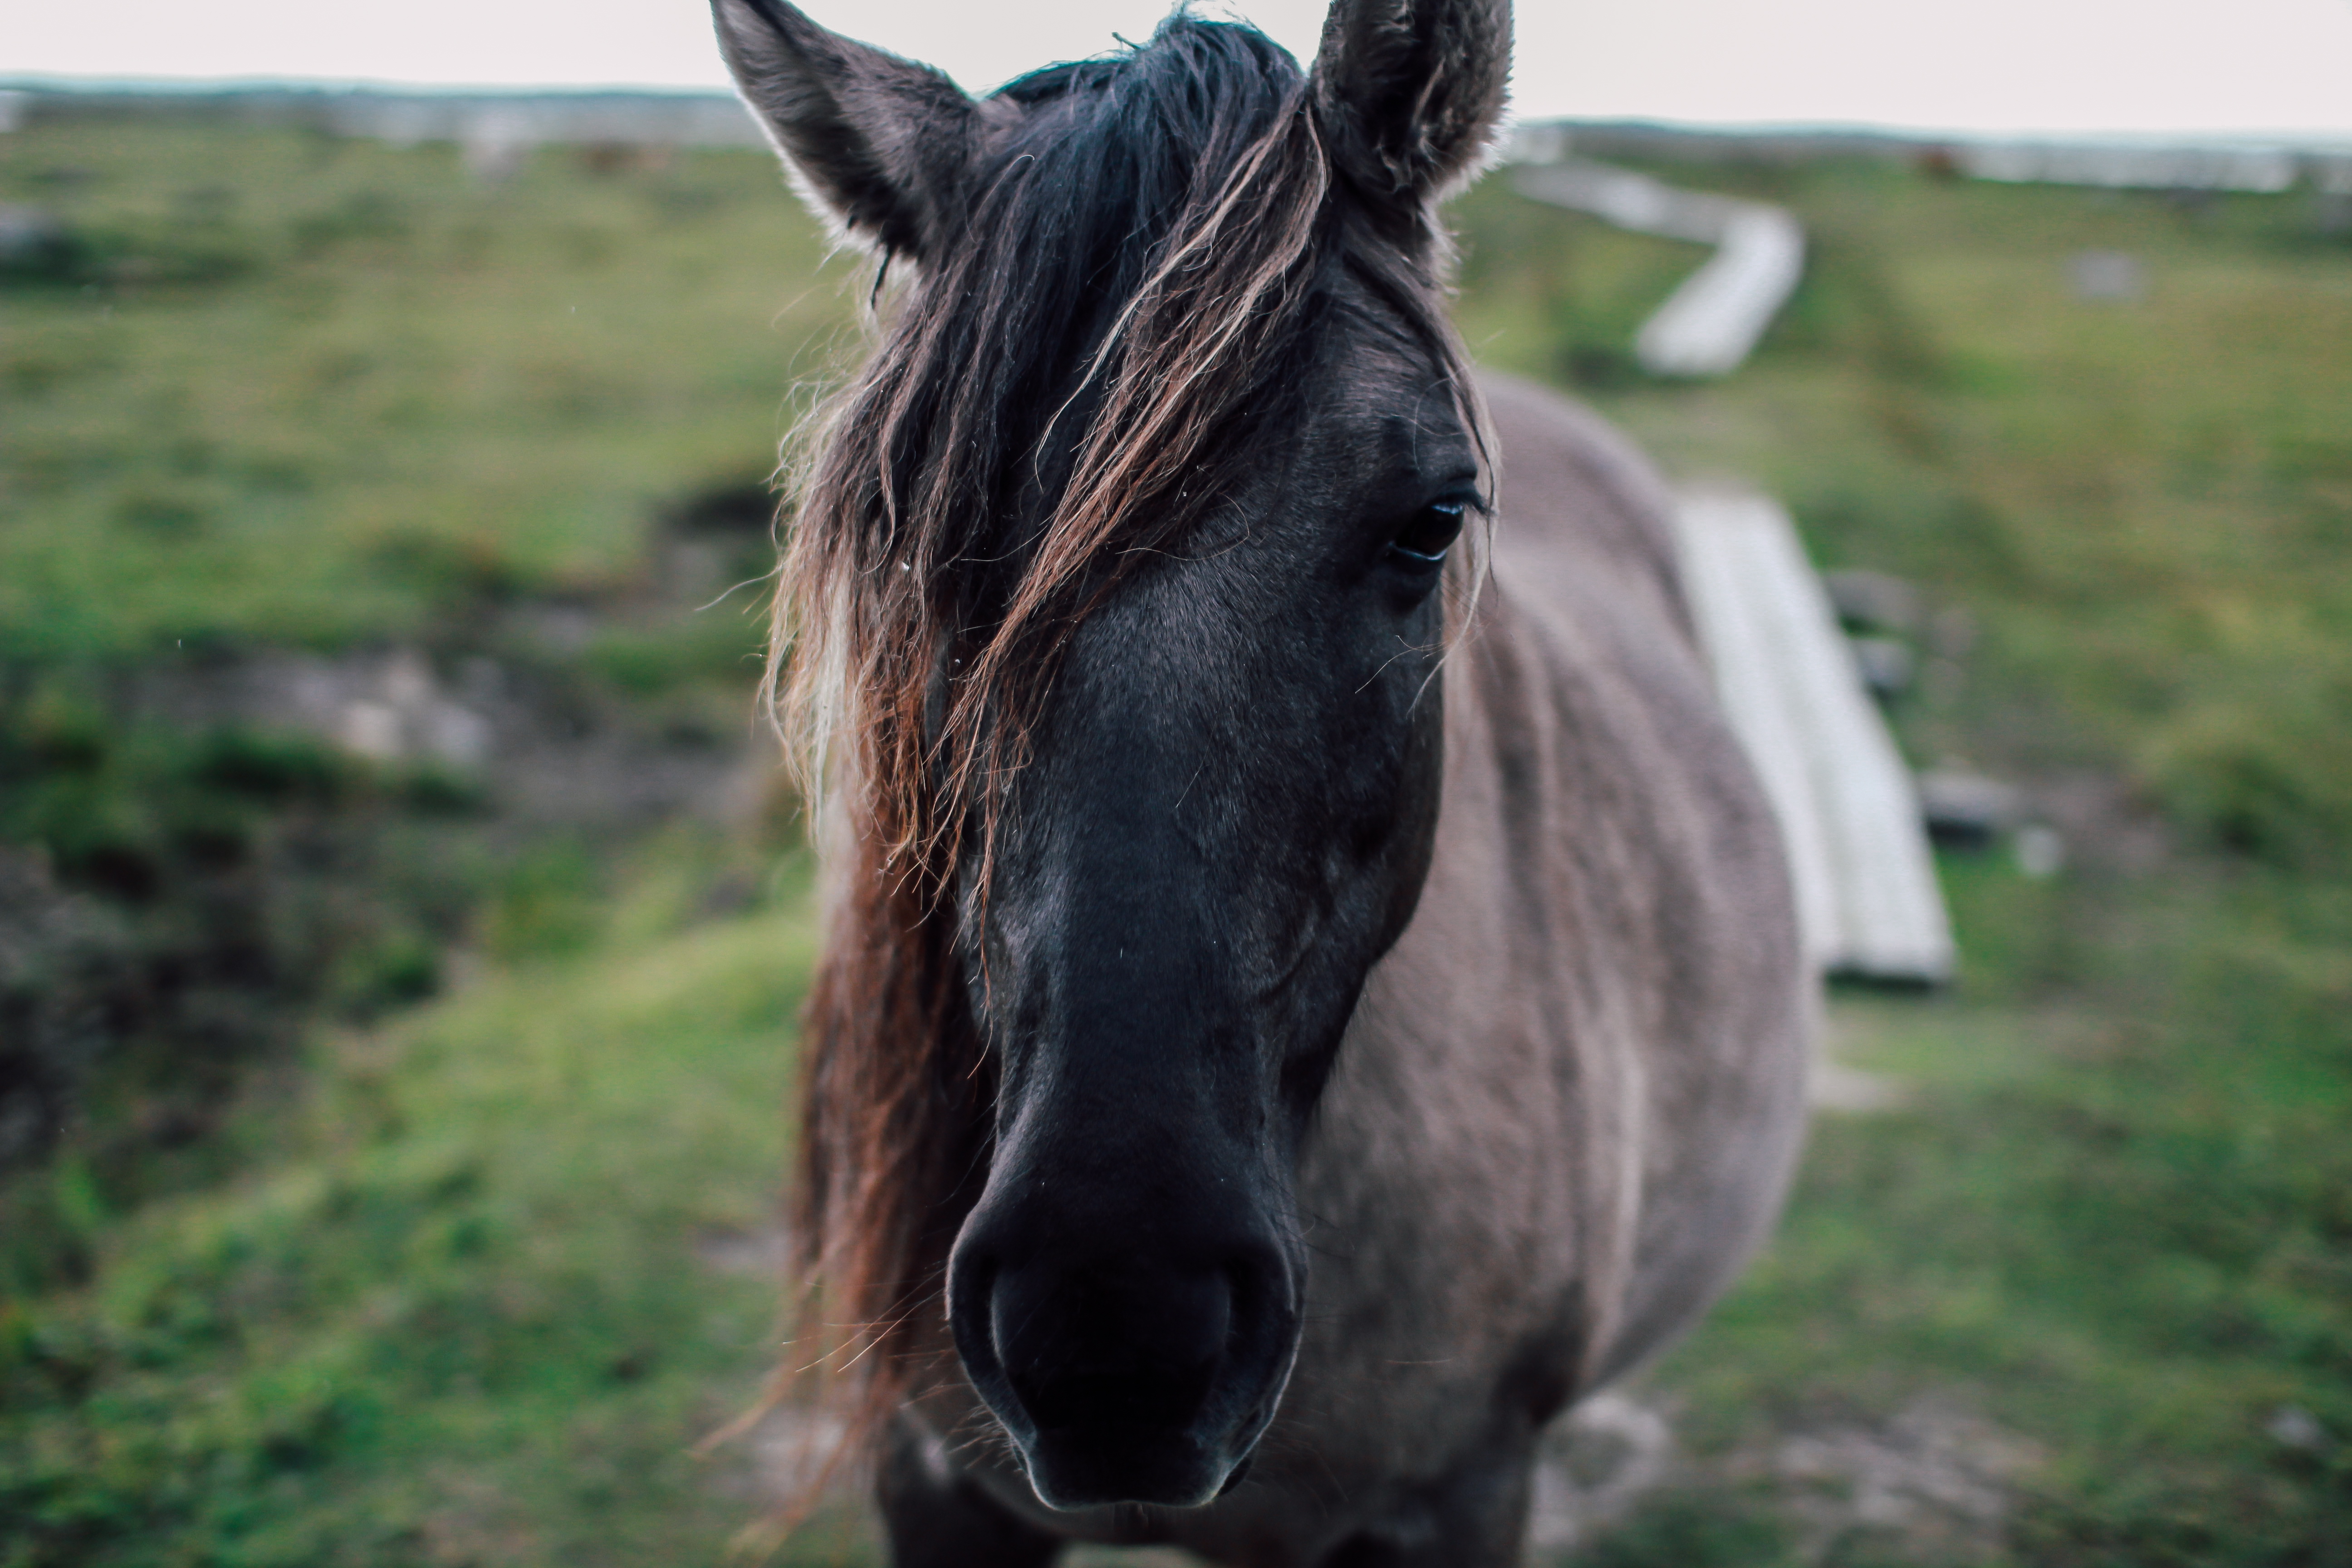
horse, mammal, vertebrate, hair, mane, mustang horse, snout, pasture, mare, pony, stallion, grass, terrestrial animal, livestock, wildlife, meadow, grassland